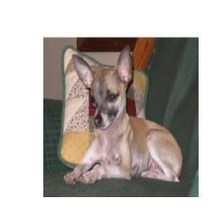
Species: dog
Breed: chihuahua